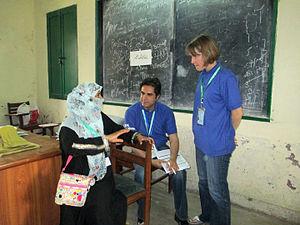
La Commission électorale du Pakistan est une organisation gouvernementale pakistanaise, indépendante et autonome selon la Constitution, chargée d'assurer le bon déroulement des élections.